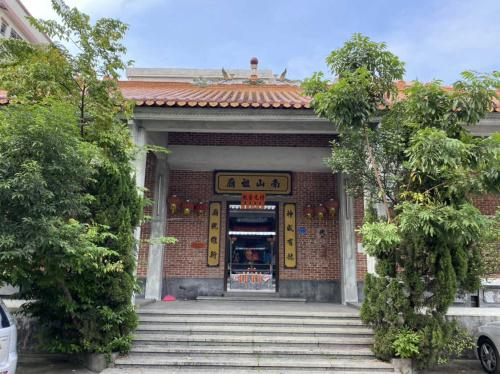
地标名称：南山祖庙